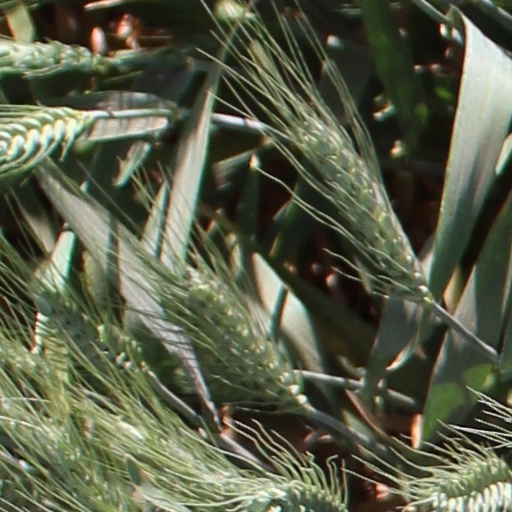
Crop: wheat